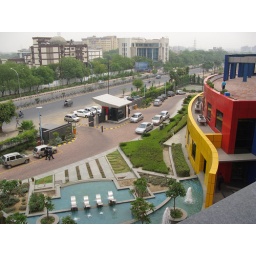
View of the entrance to the Adobe office in Noida from the third floor balcony.